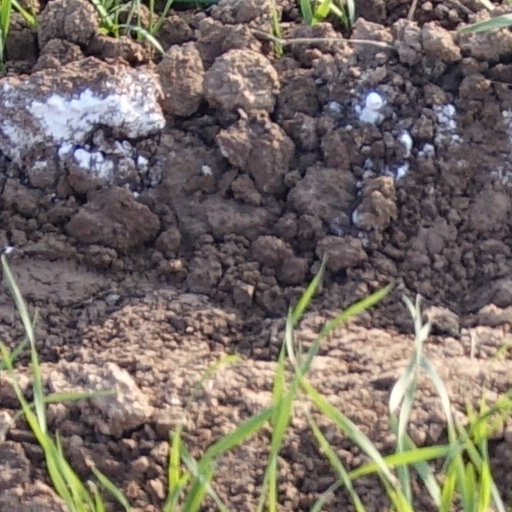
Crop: wheat